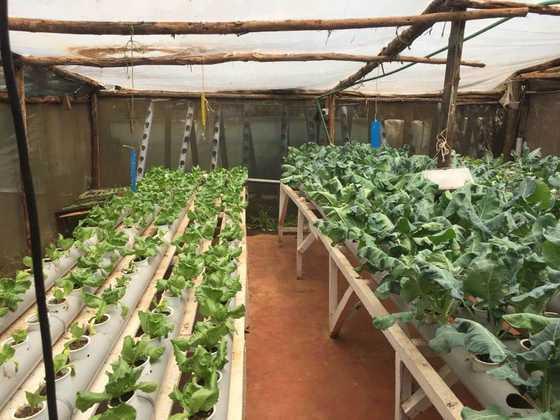
Shamba la kisasa, linalotumia mfumo wa kilimo cha haidroponi, mimea midogo ya kijani imepandwa katika mabomba meupe na mimea mikubwa zaidi imewekwa kwenye meza ya mbao, mfumo huu unaashiria njia ya kilimo isiyohitaji udongo, ikionyesha ubunifu katika kilimo.